Ocean Avenue (Santa Monica)

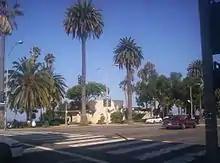
Ocean Avenue facing northwest

Ocean Avenue starts at the residential Adelaide Drive on the north end of Santa Monica and ends at Pico Boulevard. It is the westernmost street in Santa Monica, and for most of its course it runs parallel to Palisades Park, whose bluffs overlook Pacific Coast Highway and Santa Monica State Beach.